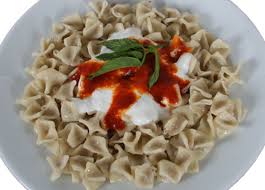
Yemek: manti